COVID-19 pandemic on naval ships

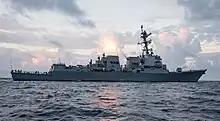
USS "Ralph Johnson" in 2017

The coronavirus pandemic was reported to have spread to the American amphibious assault ship when its first presumptive positive case was reported on 15 March 2020. This was reported as the first case for a sailor aboard a United States Navy ship. The sailor subsequently quarantined at home. A second sailor tested positive on 17 March 2020 and also quarantined at home.